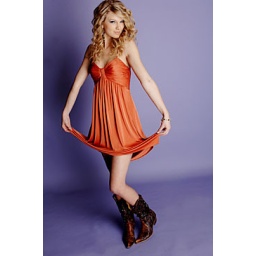
taylor in orange dress